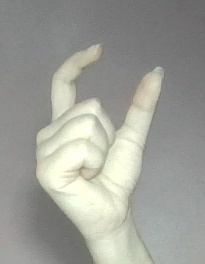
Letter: nun